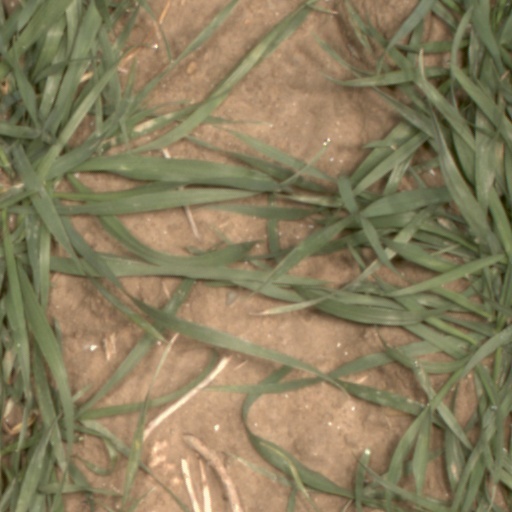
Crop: wheat